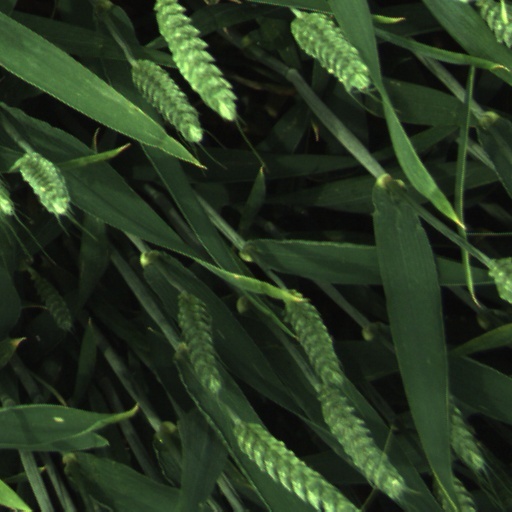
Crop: wheat